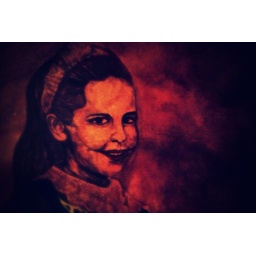
Creepy girl painted on the wall at Conor's in A2. Her eyes follow you all over the bar.